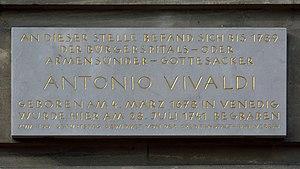
Plaque à l'Université technique de Vienne, signalant le lieu où Antonio Vivaldi fut enterré, 4e district de Vienne.
Antonio Lucio Vivaldi [anˈtɔːnjo ˈluːtʃo viˈvaldi], né le 4 mars 1678 à Venise et mort le 28 juillet 1741 à Vienne, est un violoniste et compositeur de musique classique italien. Il était également prêtre de l'Église catholique.